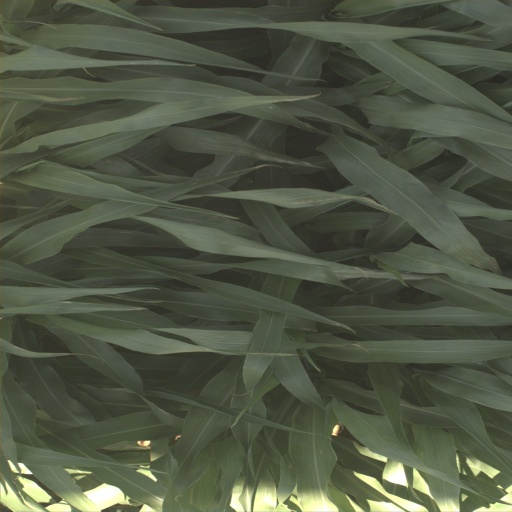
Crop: sorghum